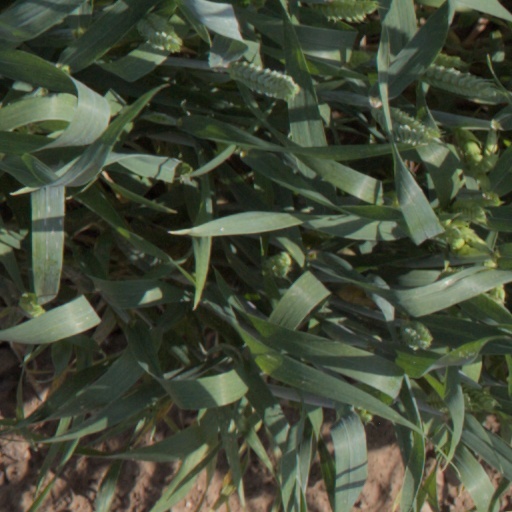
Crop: wheat